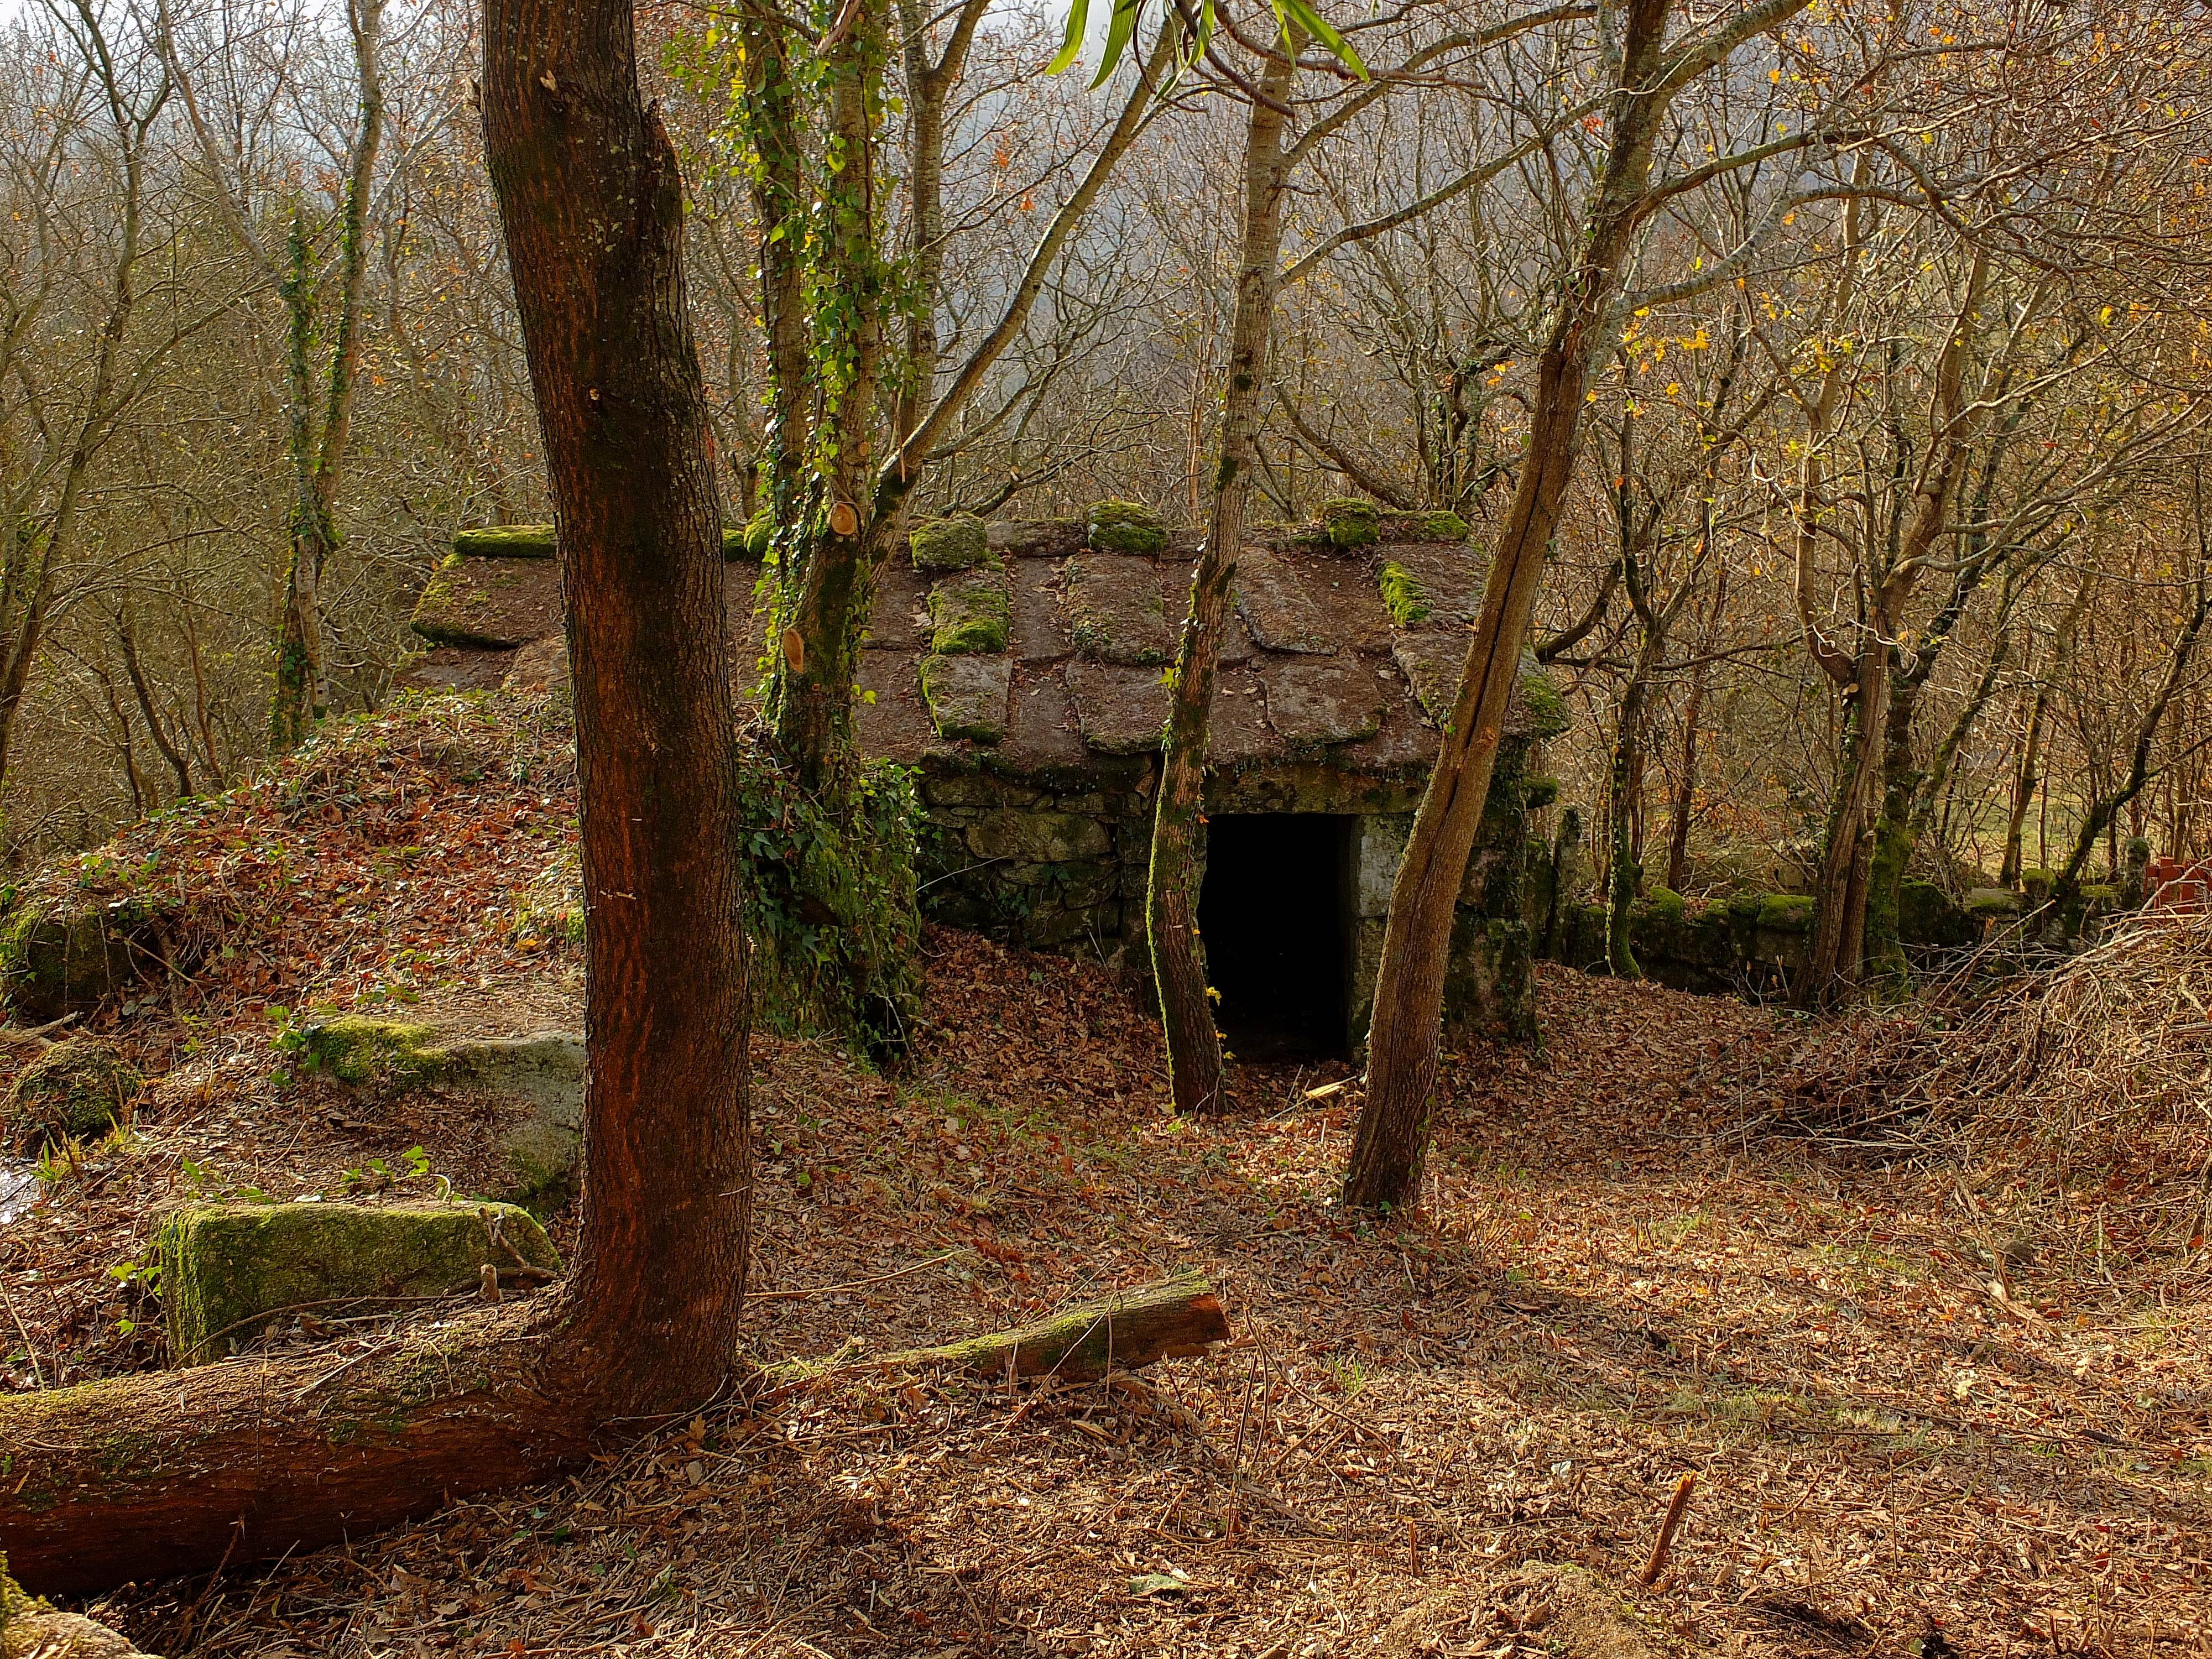
landscape, tree, nature, forest, wilderness, plant, trail, sunlight, leaf, autumn, season, spain, deciduous, espaa, galicia, paisajes, woodland, habitat, ecosystem, ggl1, gaby1, fujifilmxs1, molinodeagua, rural area, natural environment, woody plant